William Dutch

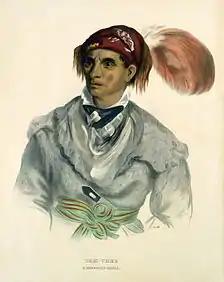
"Tah-Chee (Dutch), a Cherokee chief"; portrait by Charles Bird King, 1837

William Dutch or Tahchee (c. 1790–1848) was a prominent leader of the Cherokee "Old Settlers" in the American West. He was renowned as a notorious enemy of the Osage tribe, and a spokesman for the Cherokee.